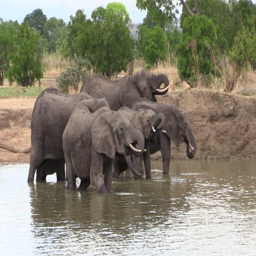
a group of elephants drinking from a water hole in the savannah